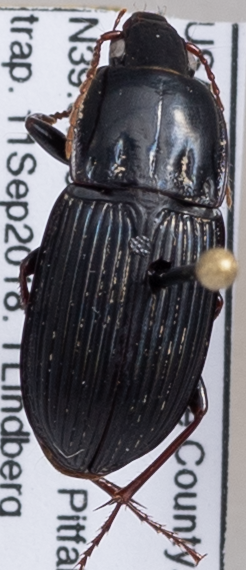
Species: Pterostichus permundus
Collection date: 2018-09-11
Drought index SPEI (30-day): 1.798
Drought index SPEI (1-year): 1.45
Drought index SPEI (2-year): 1.69